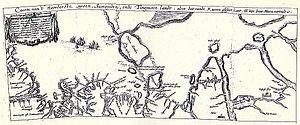
Isaac Abrahamsz. Massa est un voyageur, négociant en céréales et diplomate néerlandais. Diplomate en Russie, il est l'auteur de mémoires témoignant des Temps des troubles, et de cartes d'Europe de l'Est et de Sibérie. Son expérience et sa connaissance de la Russie font de lui un spécialiste néerlandais de ce pays.